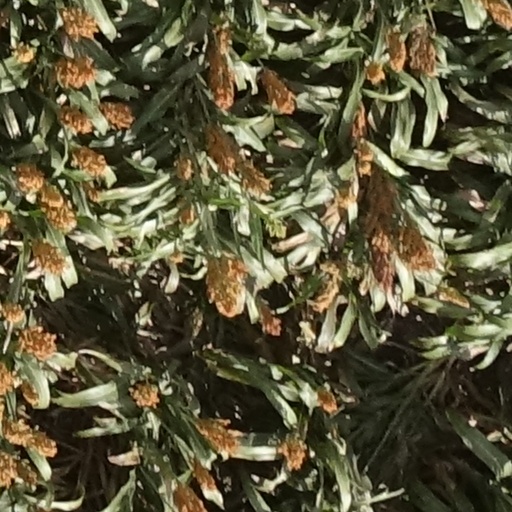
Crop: sorghum